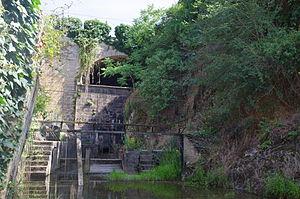
Pécherie et fortifications sur la burge. Etang de Bourbon l'Archambault
Bourbon-l'Archambault est une commune française, située dans le département de l'Allier en région Auvergne-Rhône-Alpes. Elle est le cœur historique de l'ancienne province du Bourbonnais.